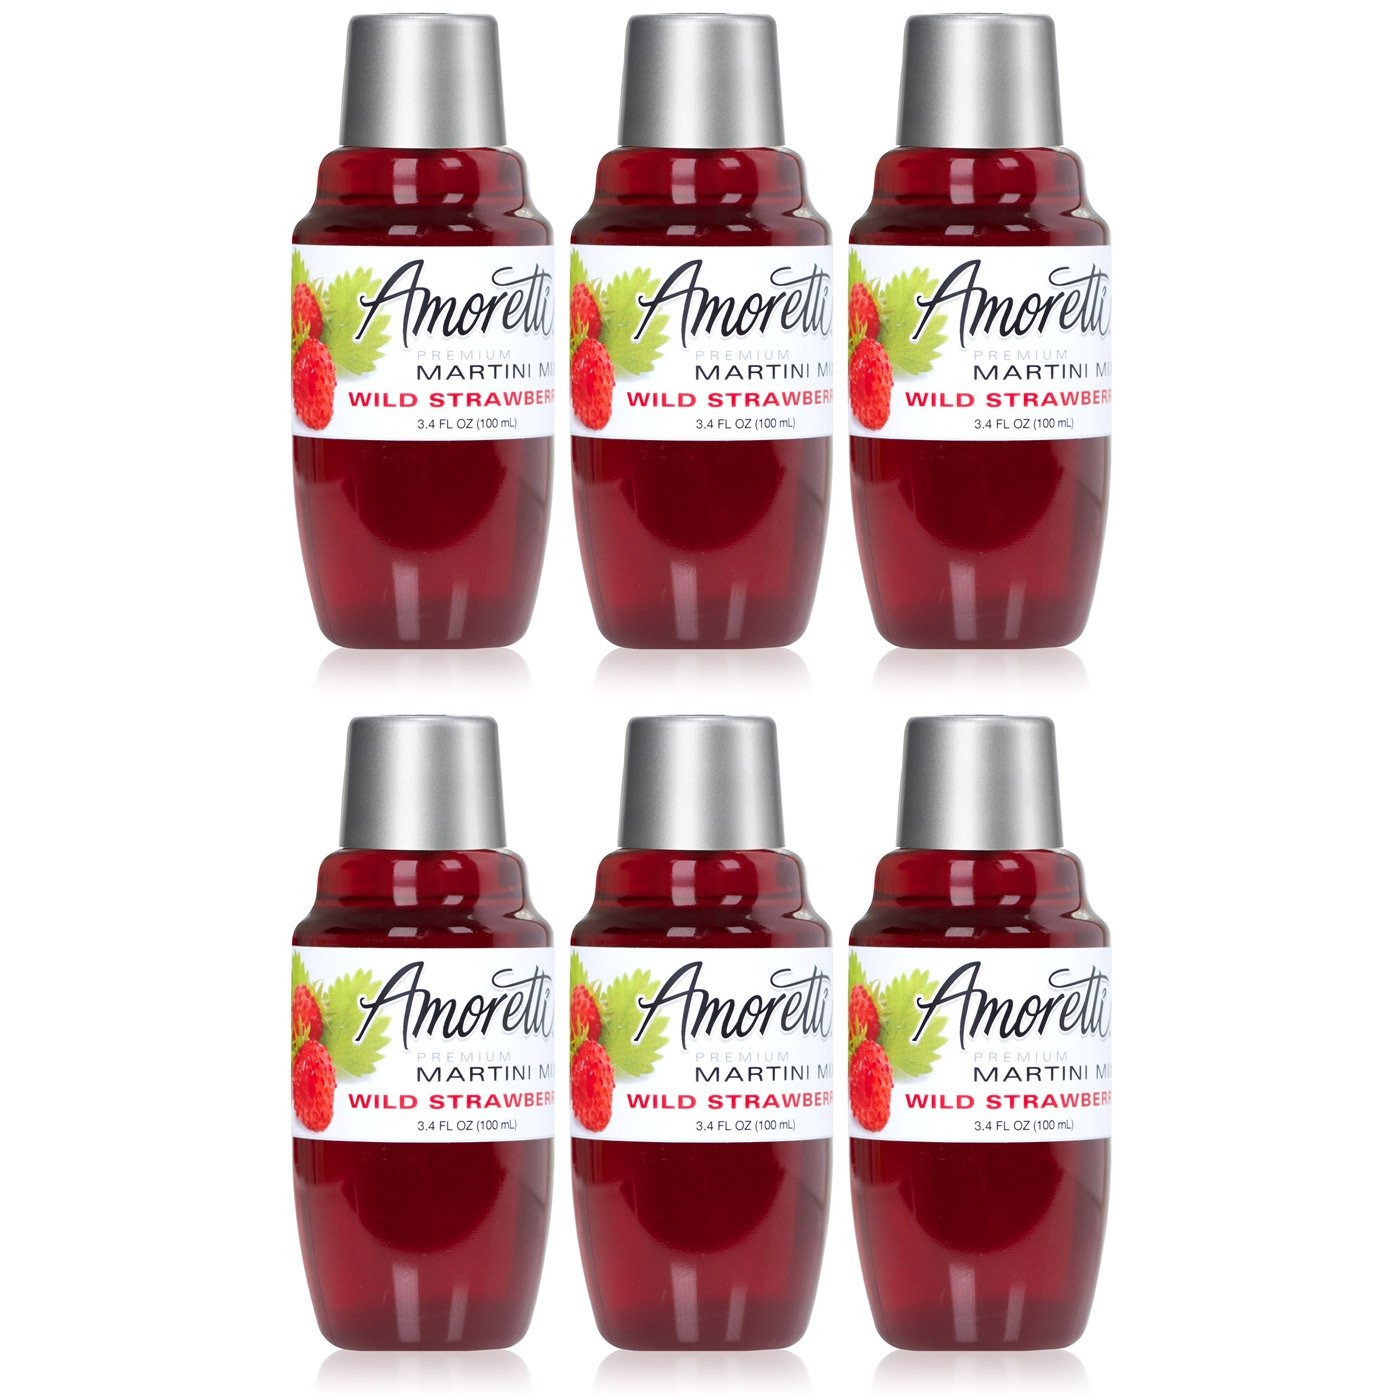
Item Name: Amoretti Premium Martini Cocktail Mix Minis, Wild Strawberry, 3.4 Fluid Ounce
Bullet Point 1: Package contains 6-pack of 3.4 fl oz bottles
Bullet Point 2: Package contains 6-pack of 3.4 fl oz bottles
Bullet Point 3: Sensational - made with real fruit (separation is completely natural - shake well)
Bullet Point 4: Made from only the highest quality all natural fruit flavors and ingredients
Bullet Point 5: Easy to use - makes better martinis and cocktails
Bullet Point 6: Proudly hand crafted in southern California
Value: 3.4
Unit: Fl Oz

Price: 32.96